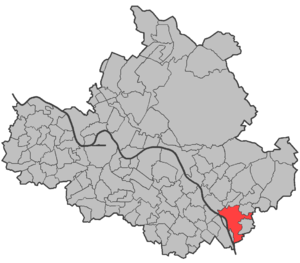
Pillnitz est un village devenu partie de la commune de Dresde, situé à l'est de la ville, en Saxe. Le bâtiment le plus célèbre est le château de Pillnitz, un château d'inspiration japonaise. L'Elbe traverse Pillnitz. On peut y voir des bateaux à vapeur historiques.